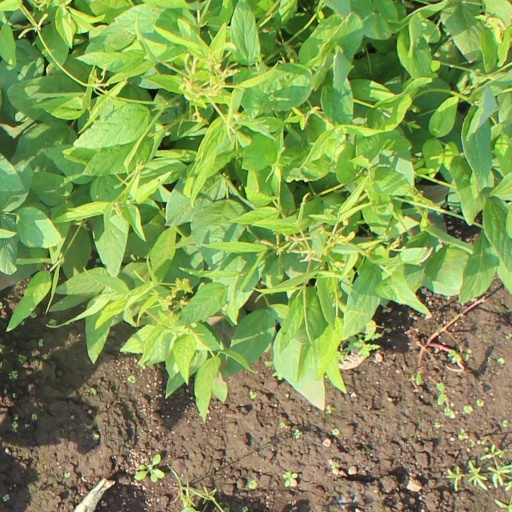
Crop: soybean